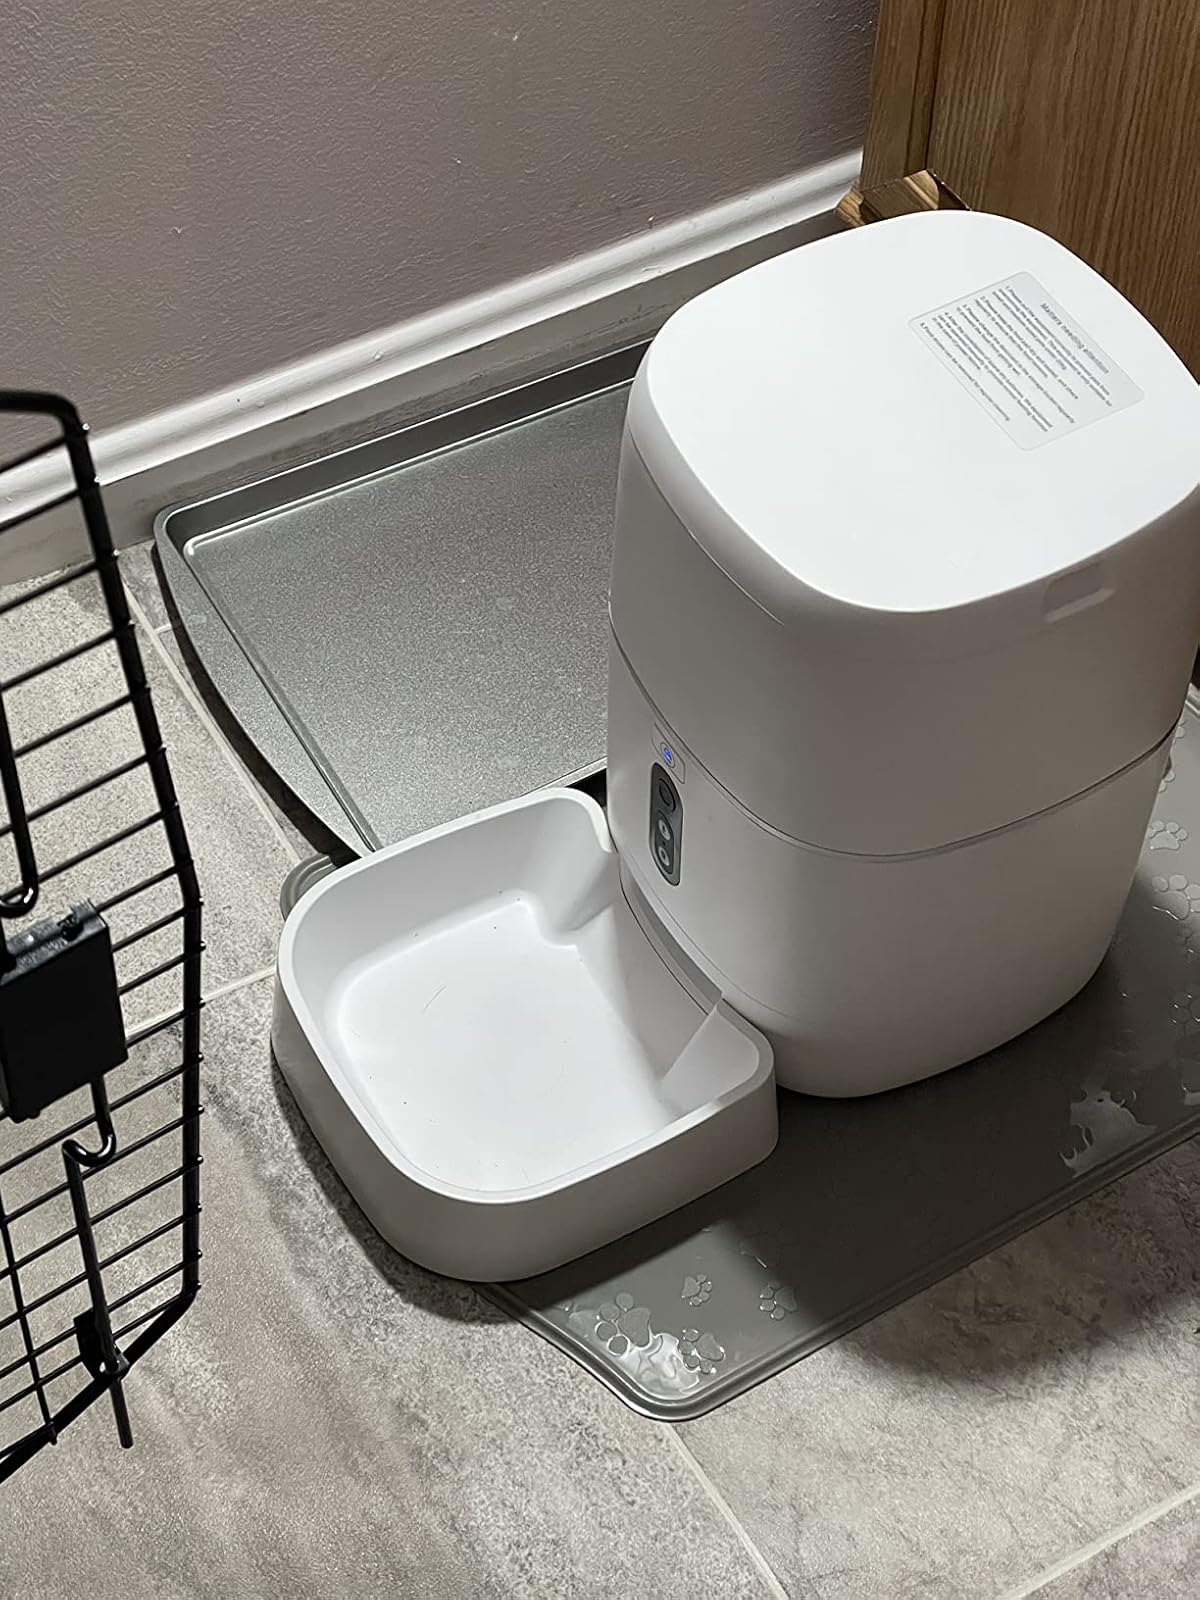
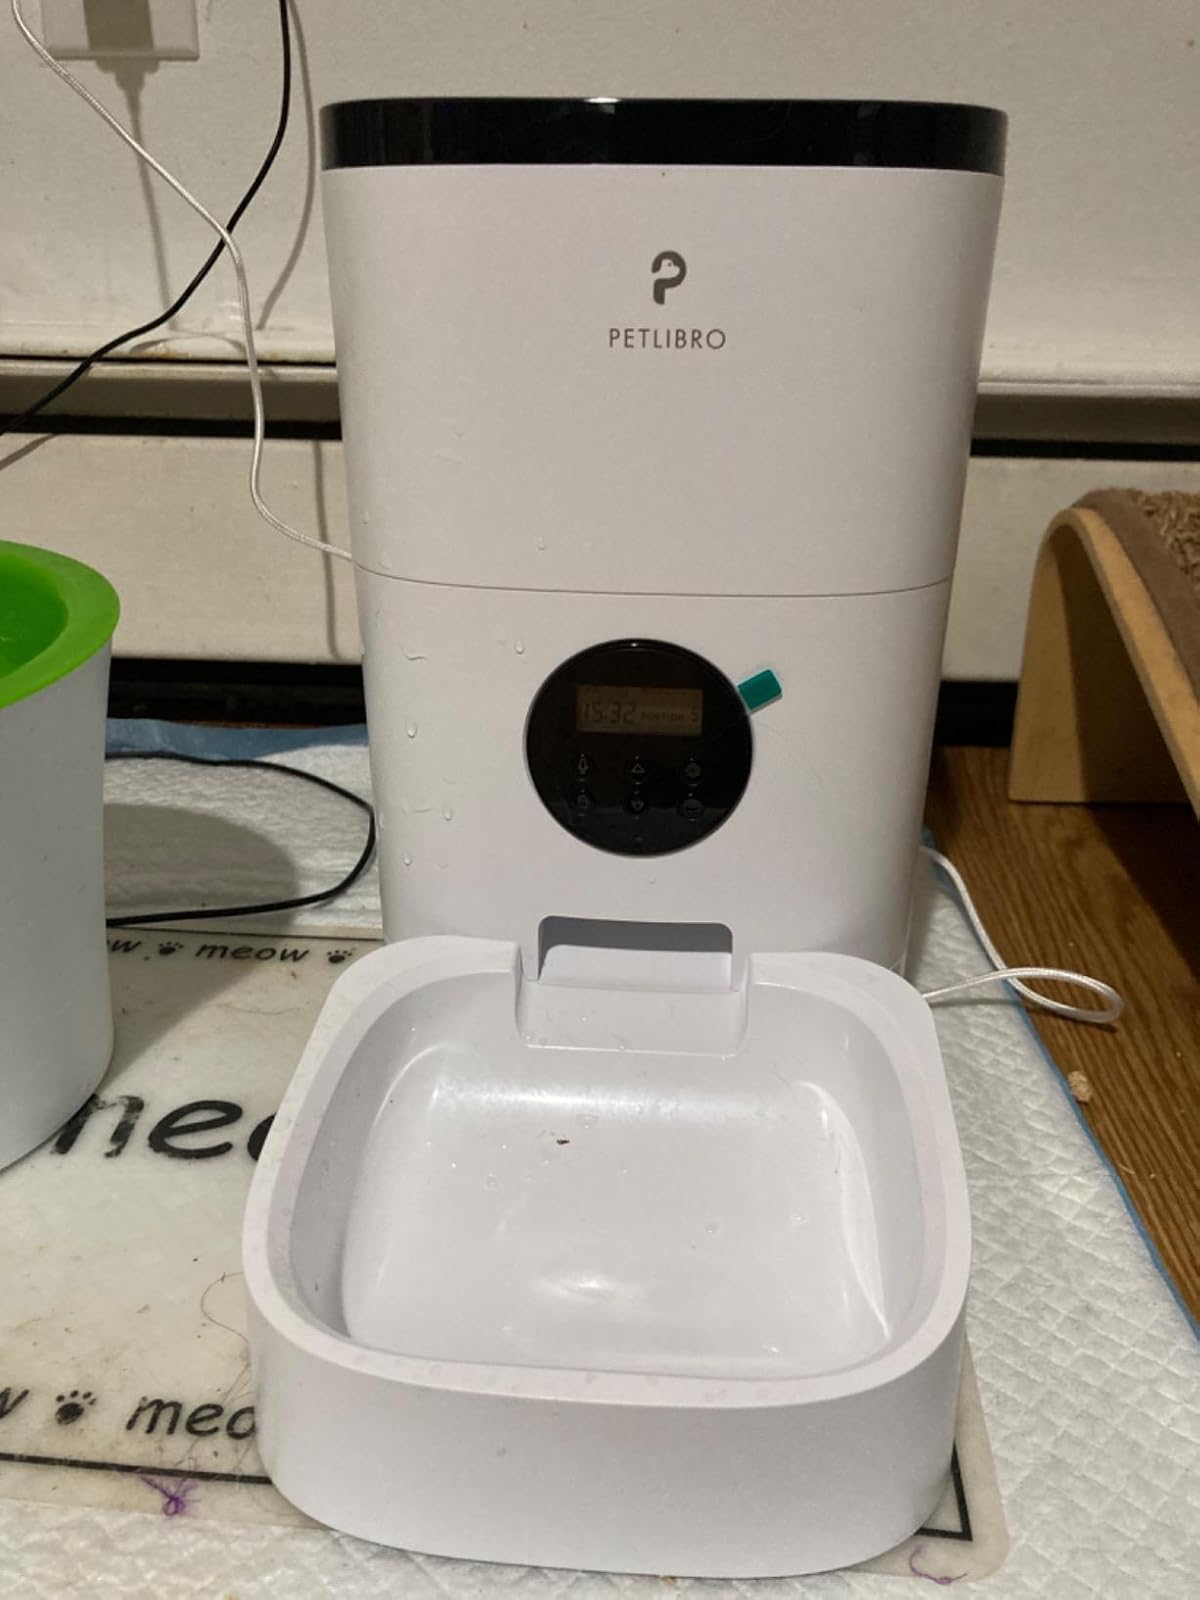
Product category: items_feeder
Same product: no